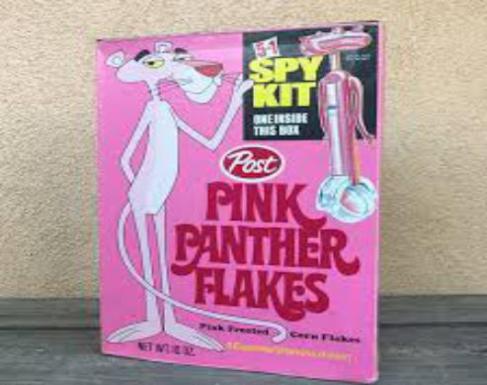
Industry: Leisure